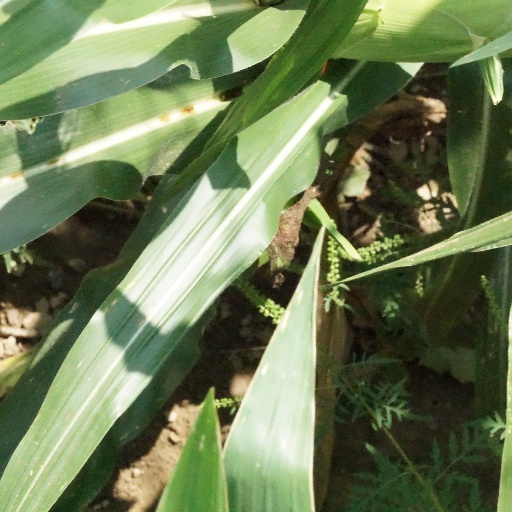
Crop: maize; corn